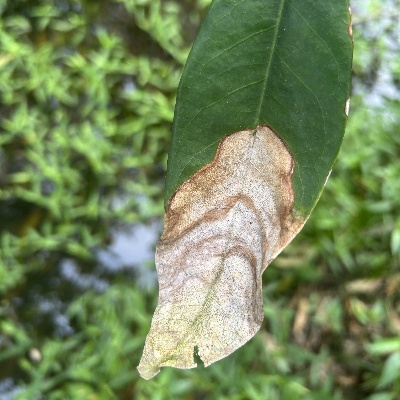
Label: Leaf_Colletotrichum